Samarth Ramdas

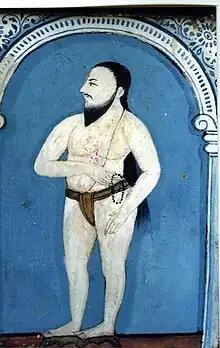
Portrait of Ramdas by an unknown artist c.17th century.

Ramdas left Taakli a few years later and then embarked on a pilgrimage across the Indian subcontinent. He traveled for twelve years and made observations on contemporary social life. He had these observations recorded in two of his literary works "Asmani Sultania" and "Parachakraniroopan." These works provide a rare insight into the then prevalent social conditions in the Indian subcontinent. He also traveled to regions in the vicinity of the Himalayas during this period. Around this time, he met the sixth Sikh Guru Hargobind at Srinagar.